A685 road

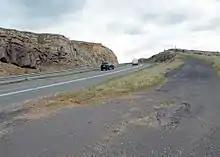
Looking Eastwards on the top and western edge of Ash Fell Edge with the new A685 cutting. The old road can be seen on the right.

The A685 begins in Kendal town centre off the A6. It heads in a north-easterly direction to the village of Tebay and junction 38 of the M6 motorway. From the M6 the A685 has primary status as it heads in an easterly and then north-easterly direction to the small town of Kirkby Stephen. It then has a very short dual carriageway section to aid overtaking, prior to meeting the A66 just outside the small town of Brough, where it terminates. From Newbiggin-on-Lune to Tebay the road follows the route of the former South Durham & Lancashire Union Railway.